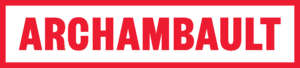
Groupe Archambault inc., ou tout simplement Archambault, est une chaîne de magasins proposant un vaste choix d'instruments, de livres, de CD, de DVD, de partitions, de jeux, de jouets et d'idées-cadeaux. En 2017, Archambault compte 16 succursales. Filiale de Renaud-Bray, elle est un acteur majeur du secteur culturel et le plus important détaillant d’instruments de musique et de partitions du Québec.